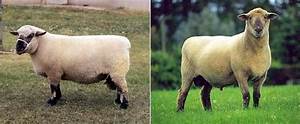
Label: sheep